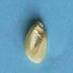
Maize quality: Good